Daewoo Motors

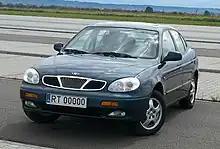
Leganza model, produced 1997–2002

The first authentic Daewoo Motor product, the Lanos, was introduced in late 1997. It spawned three variants: four-door, three-door, called Romeo, and a five-door, the Juliet, being the first model of a whole new family of cars to be created. Styling was by Giorgetto Giugiaro's Italdesign firm. One of its main features was the new three-parts corporate grille, reminiscent of the Daewoo Motor emblem which was to be used on many of the following Daewoo cars. In September 1997, the Nubira was launched, the first Daewoo model to be produced in their new Kunsan motor plant. It was designed by the Italian-based I.DE.A Institute. Also in late 1997, the mid-sized Leganza followed, also designed by Giorgetto Giugiaro, borrowing some styling cues from the existing 1990 Jaguar Kensington concept car.